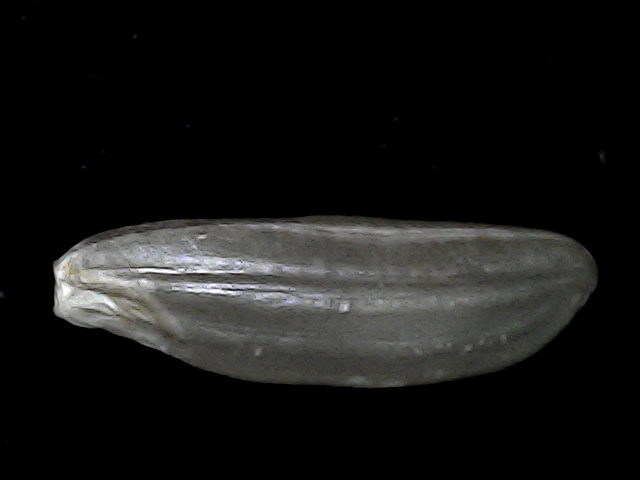
Rice variety: BD70